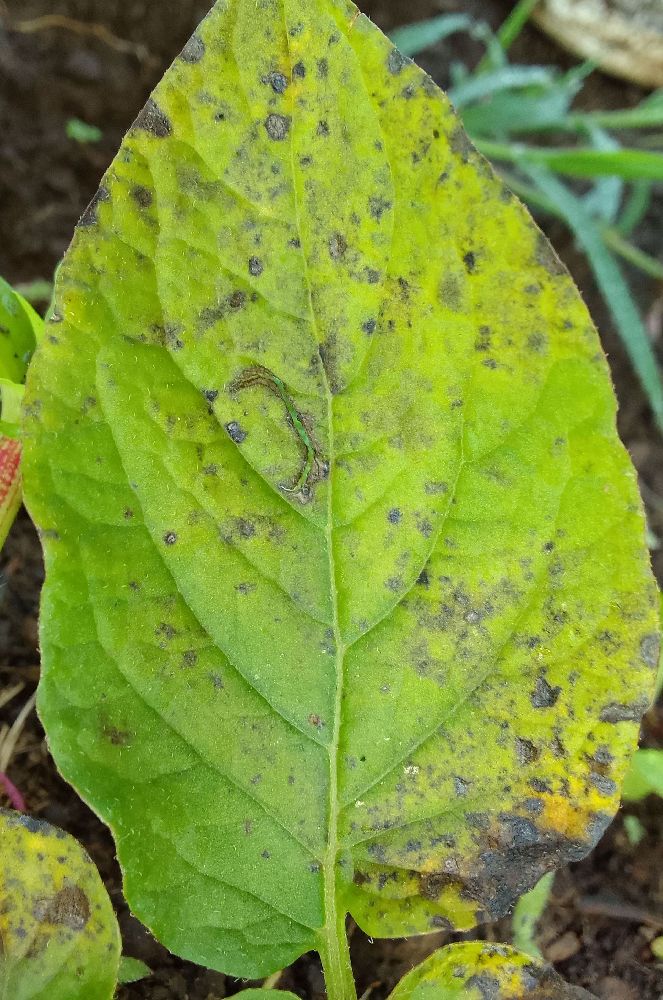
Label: Early blight